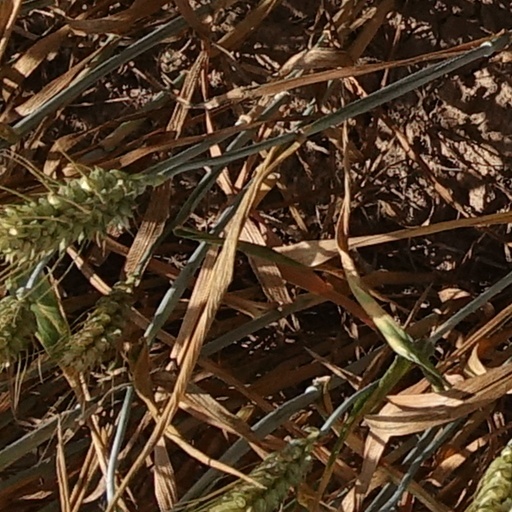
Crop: wheat